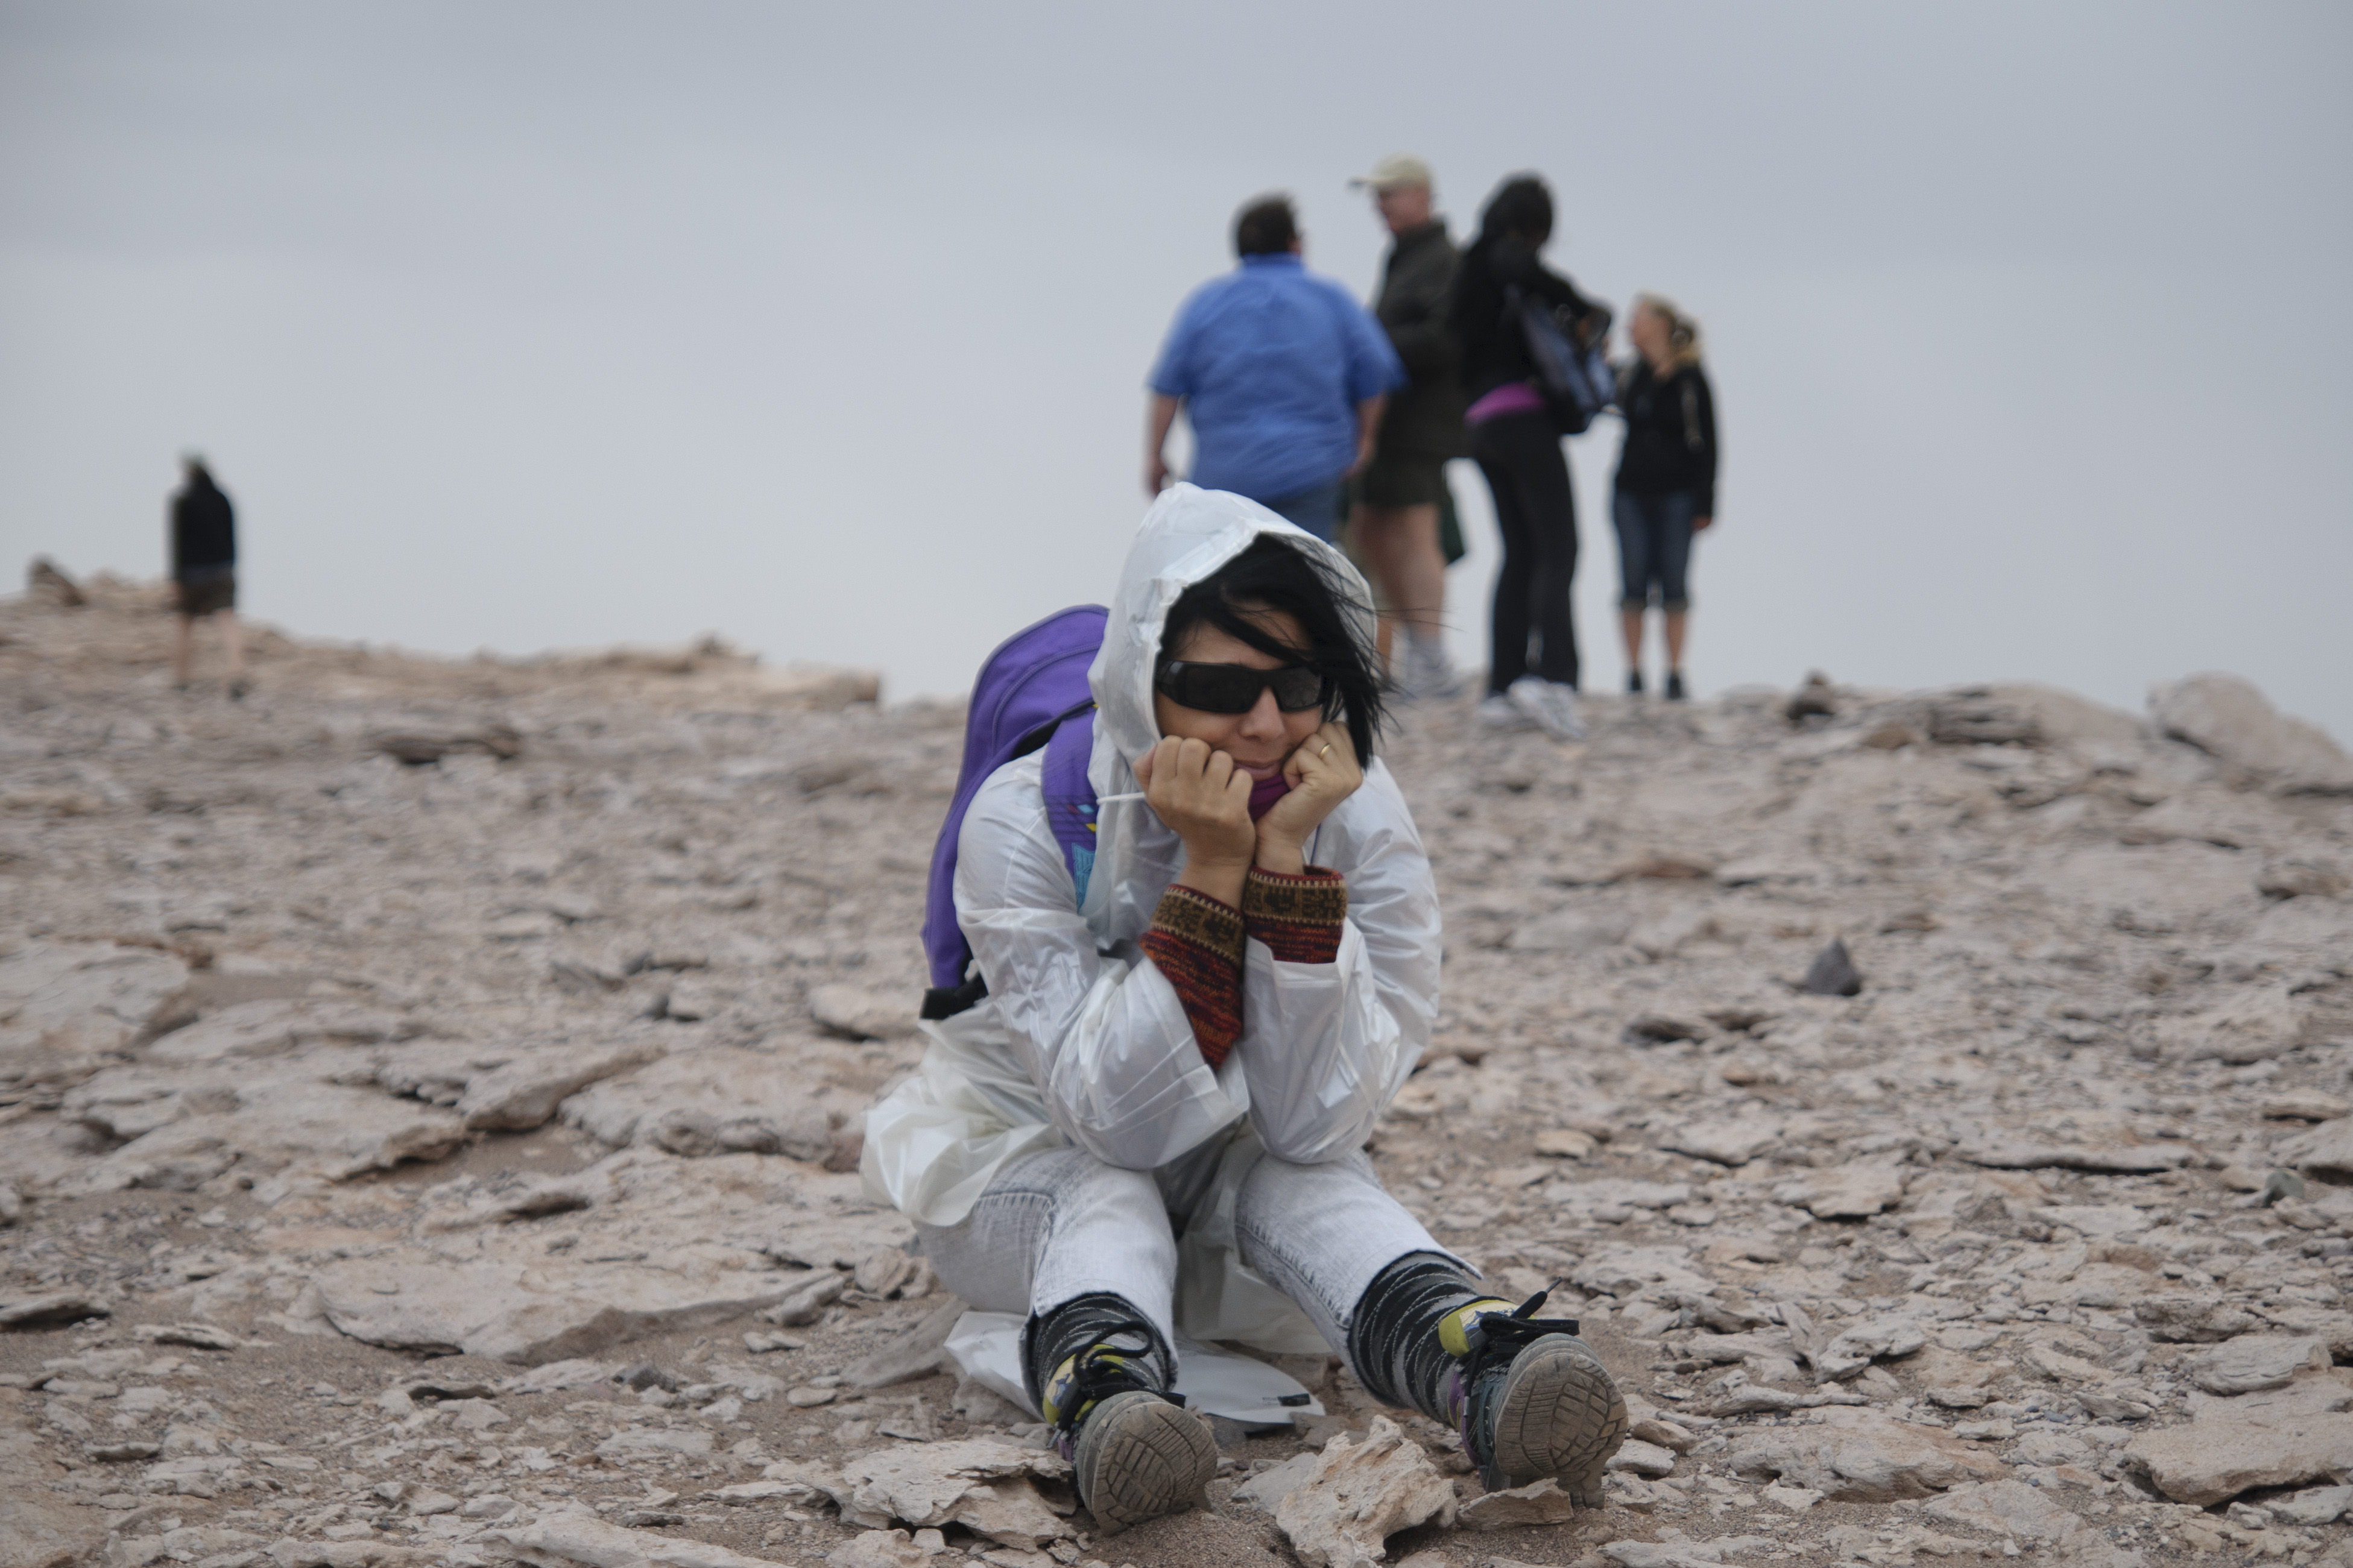
beach, sea, sand, walking, people, adventure, travel, child, nikon, chile, sanpedrodeatacama, d300, natural environment